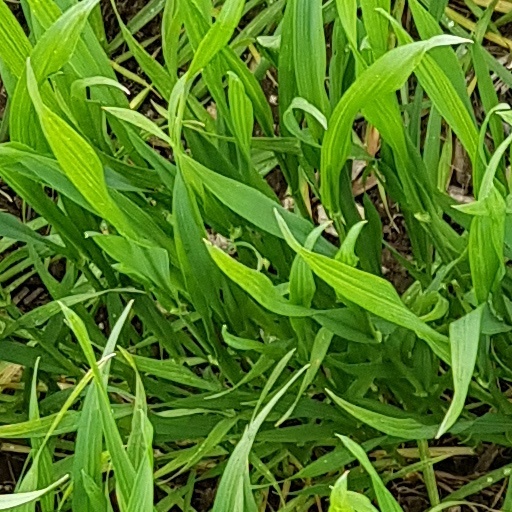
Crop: wheat